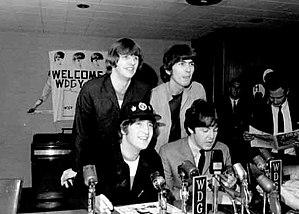
The Beatles: Eight Days a Week, ou Les Beatles : Les années de tournée au Canada français, est un documentaire sur le groupe rock britannique The Beatles réalisé par Ron Howard, sorti le 16 septembre 2016 et produit par Apple Corps. Il relate, documents filmés à l'appui, parfois issu des films tournés en super 8 par les fans du groupe, les années où les Fab Four se sont produits sur scène et ont tourné dans le monde entier. C'est-à-dire de l'époque du Cavern Club au début des années 1960, jusqu'à leur dernier concert public au Candlestick Park de San Francisco le 29 août 1966. Détaillant par ailleurs la montée en popularité, jusqu'à l'incontrôlable Beatlemania, qui amuse les quatre musiciens au départ, puis leur pèse de plus en plus, jusqu'à ce qu'ils constatent l'impossibilité de continuer à tourner. Le film clôt avec un extrait du concert sur le toit de leur studio au 3 Savile Row le 30 janvier 1969.